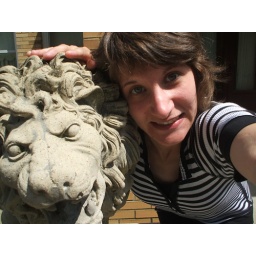
Being silly and posing with a stone lion in front of someone's house.